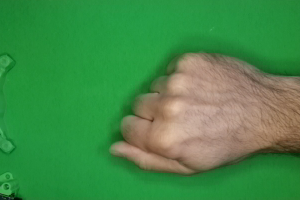
Label: rock